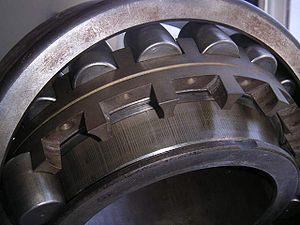
Usure par cannelures sur un roulement